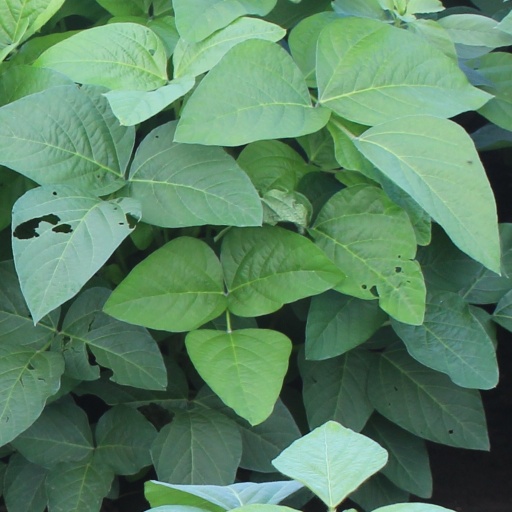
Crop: soybean